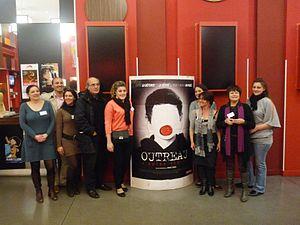
Serge Garde lancement du film
Serge Garde, pseudonyme de Serge Gardebled, né le 17 août 1946 à Paris, est un journaliste et documentariste français.